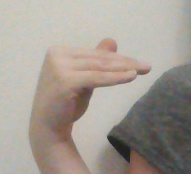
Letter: khaa